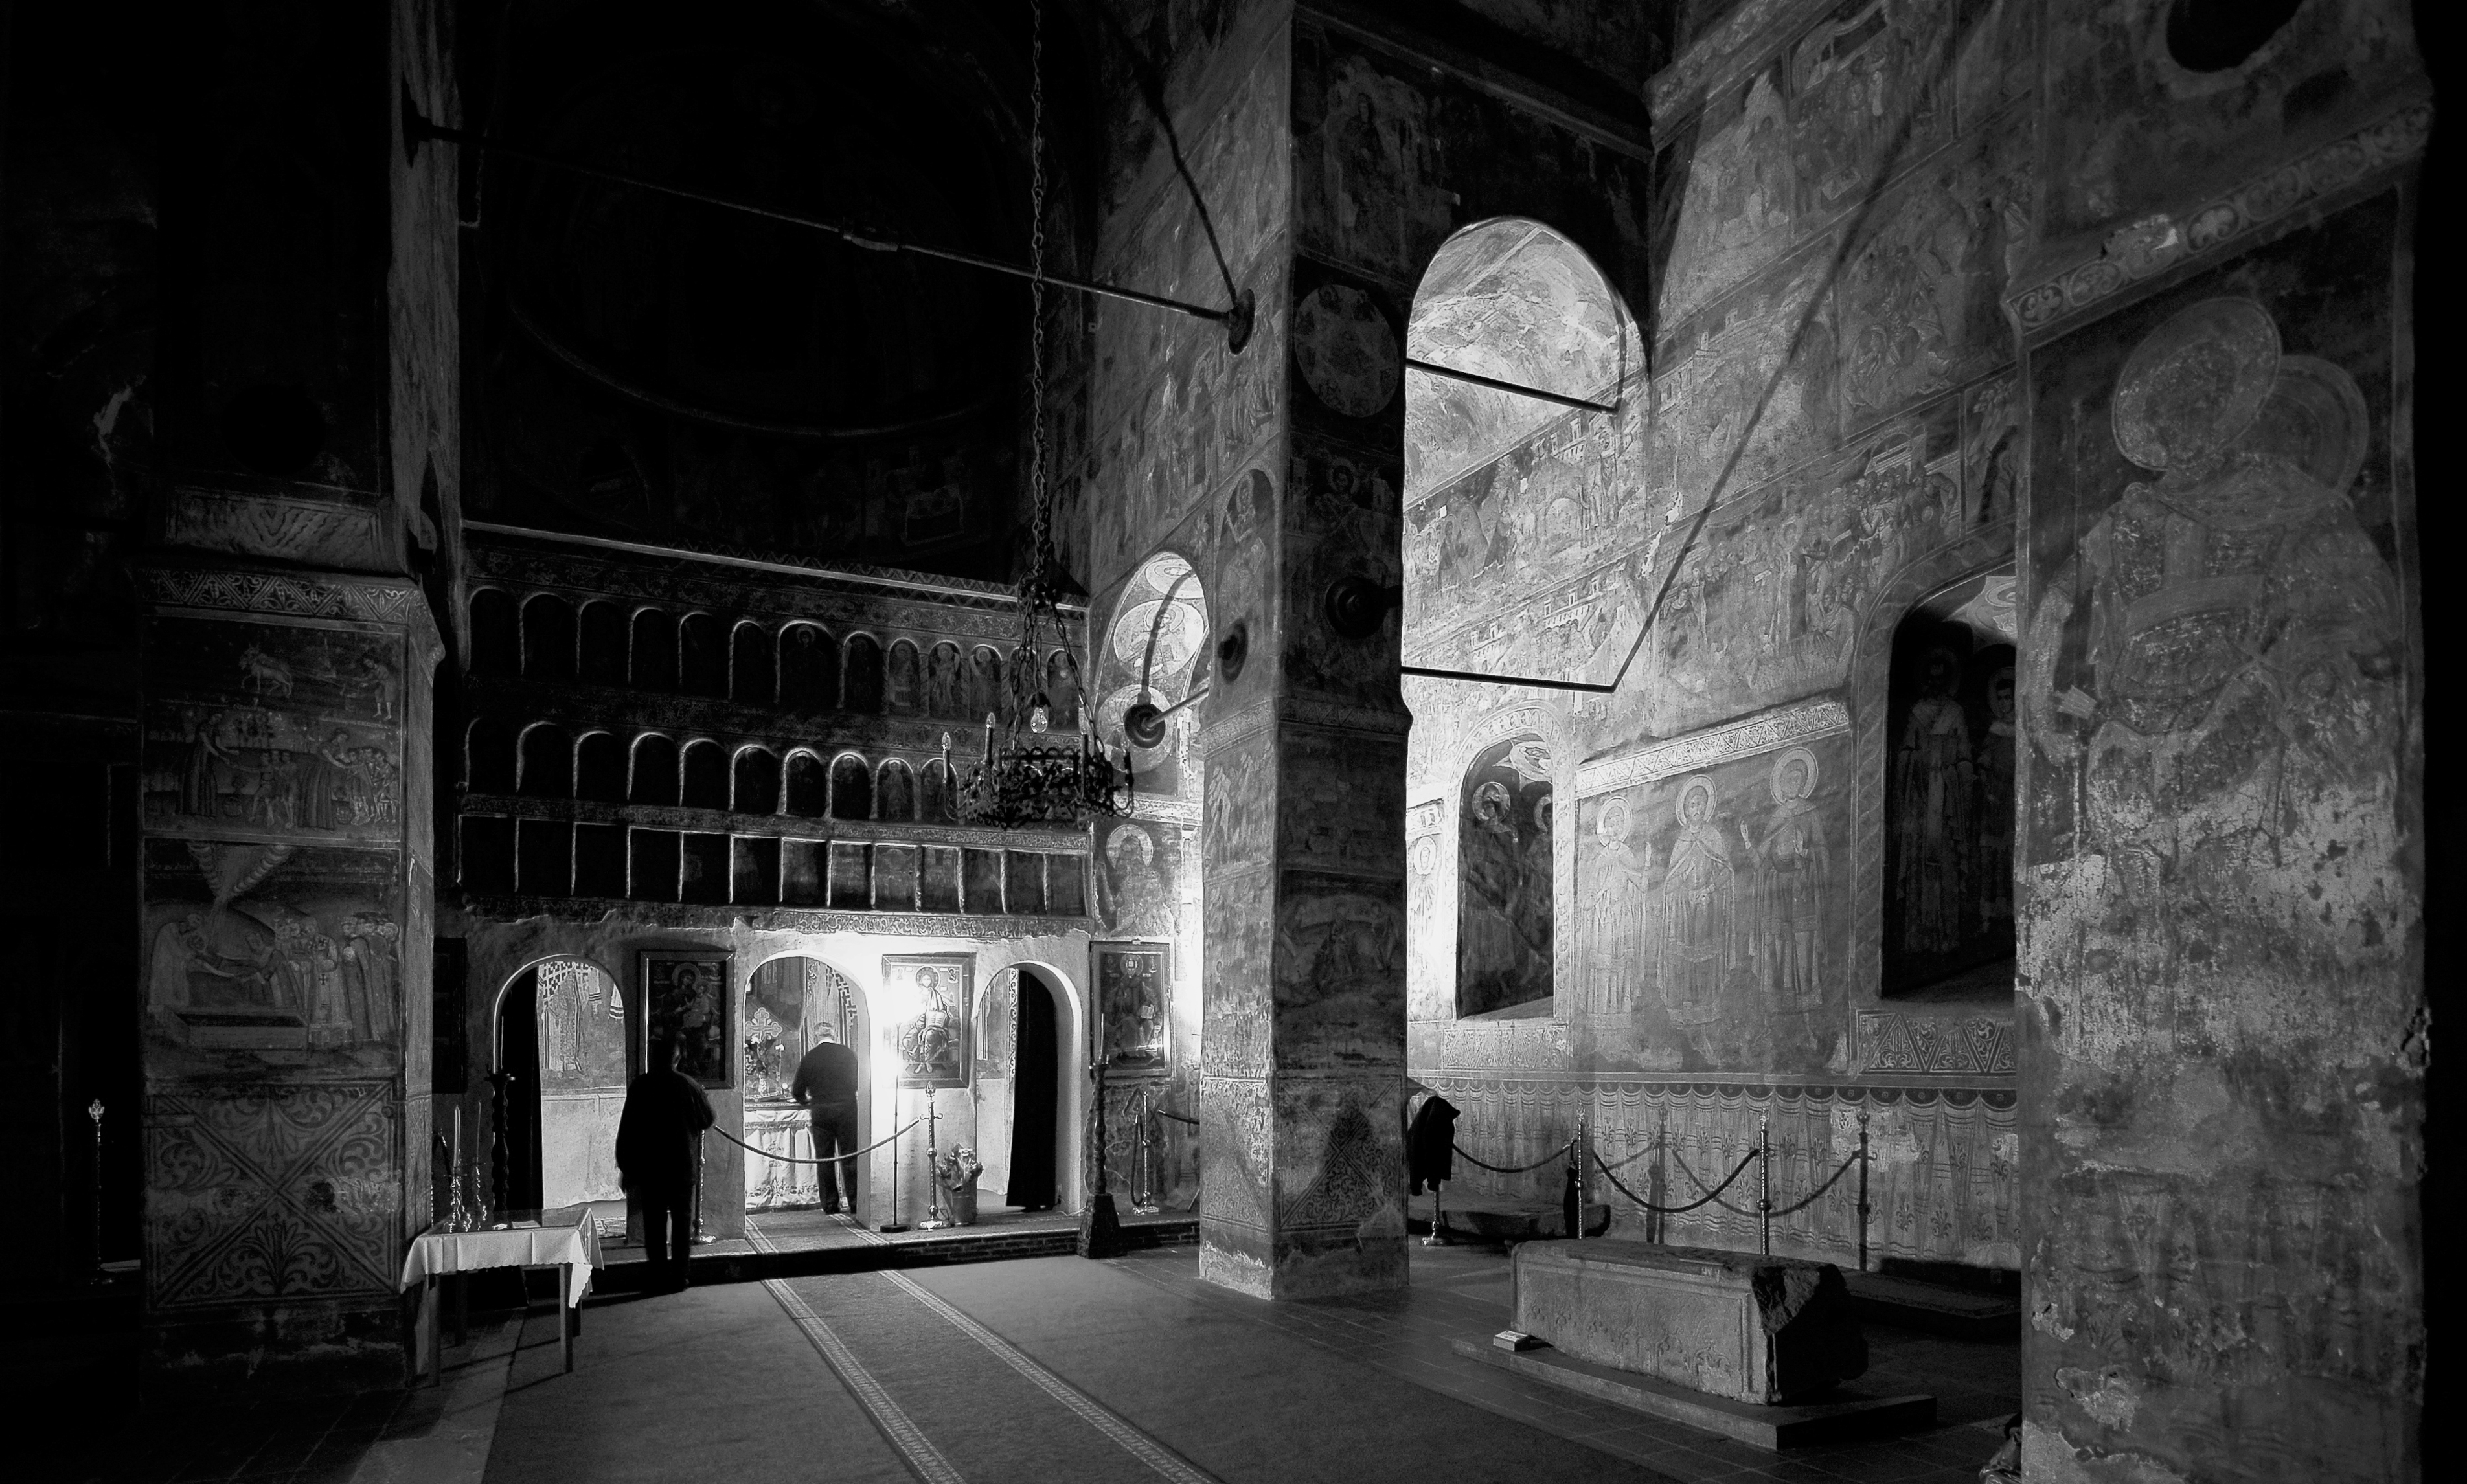
light, black and white, architecture, white, street, night, photography, interior, alley, monument, greek, darkness, church, cross, black, monochrome, cool image, temple, iconography, symmetry, plan, history, romana, orthodox, vaulting, unesco, eastern, fresco, dome, murals, icon, romania, worldheritage, icons, roumanie, bor, byzantine, biserica, arhitectura, wallachia, muntenia, orthodoxy, lumina, cruce, greaca, inscrisa, inscribed, romanian, icoana, eikn, iconostas, iconostasis, ortodoxa, patrimoniu, ortodox, fresca, frescoes, istorie, crossinsquare, byzantium, constantinopolitan, bizantin, byzantin, byzanz, byzantinisch, valahia, tararomaneasca, crucegreacainscrisa, orthodoxe, 14thcentury, curteadearges, ortodossa, basarab, xivcentury, greekcrossplan, basarabiofwallachia, lmiagiima1364701, monochrome photography, ancient history, film noir